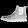
Label: Ankle boot